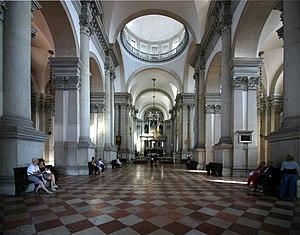
La Renaissance vénitienne est la déclinaison de l'art de la Renaissance développé à Venise entre les XVᵉ et XVIᵉ siècles.